HYDRA Game Development Kit

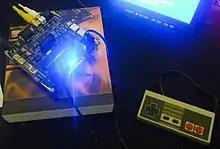
A HYDRA Game Development Kit powered on

The HYDRA Game Development Kit launched in September 2006, and was developed by André LaMothe who designed the prior XGameStation series of consoles. Like the XGameStation, HYDRA is an open system, allowing anyone to create games for it. However, while still designed to teach electronics and programming, the system places greater focus on homebrew games. Compared to the prior XGameStation consoles, the HYDRA uses a more complex and powerful CPU - the then recently released Parallax Propeller processing unit, which has eight 32 bit RISC CPUs called cogs with 32 KB built in RAM and 32 KB built in ROM.